Sky position (RA, Dec in degrees): 176.337, 10.397
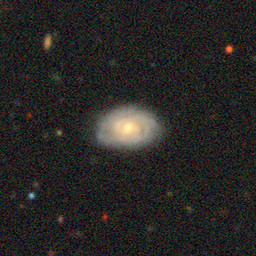
Galaxy morphology: Unbarred Tight Spiral Galaxies